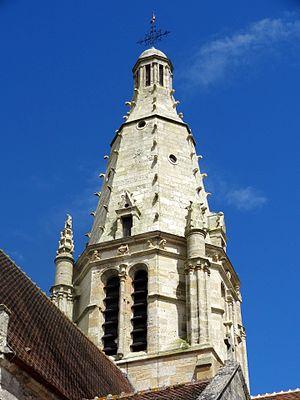
Église Saint-Crépin-et-Saint-Crépinien de Saint-Crépin-Ibouvillers - voir titre.
L’église Saint-Crépin-et-Saint-Crépinien est une église catholique paroissiale située à Saint-Crépin-Ibouvillers, dans le département de l'Oise, en France. Cette église de plan cruciforme se singularise par sa flèche de pierre octogonale du milieu du XVIᵉ siècle, d'une facture lourde et d'une composition singulière, avec un décor librement inspiré de la Renaissance et quelques réminiscences du style gothique flamboyant. À l'intérieur, le chœur et les croisillons du transept sont surtout remarquables pour leurs voûtes d'ogives sexpartites et l'agencement inhabituel des supports, qui conservent en partie leur polychromie ancienne. La construction s'est vraisemblablement échelonnée entre la fin du XIIᵉ siècle et le milieu du XIIIᵉ siècle, et s'est donc achevée en pleine période gothique rayonnant, quand il fut jugé nécessaire de remanier le portail, la fenêtre nord du transept et puis la baie occidentale de la nef dans le nouveau style. La nef a été si profondément remaniée qu'elle ne garde plus aucun caractéristique d'origine.